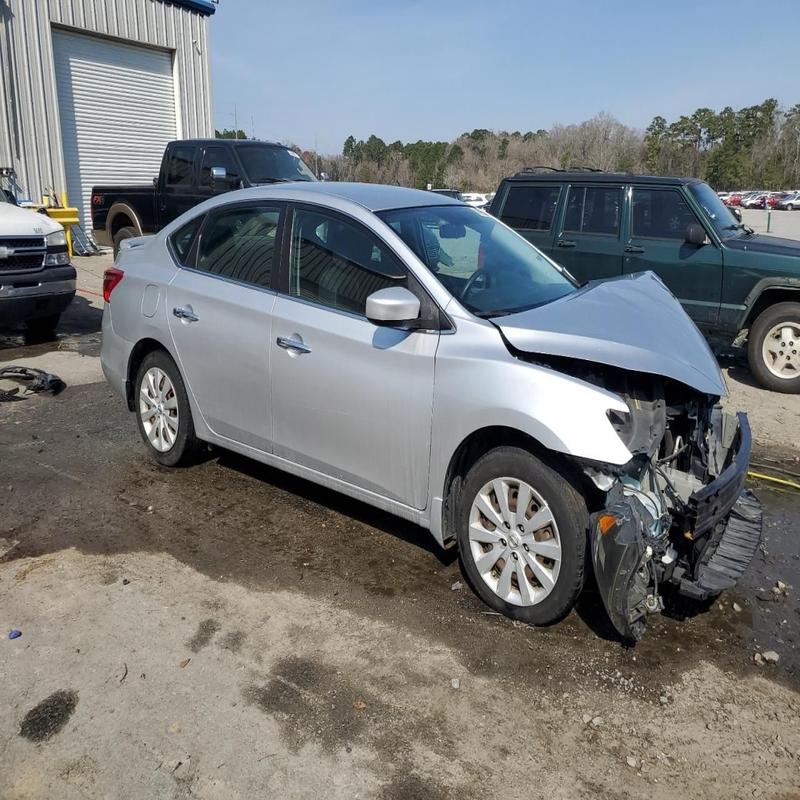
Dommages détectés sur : plaque d'immatriculation avant, pare-choc avant, feu avant droit, feu avant gauche, capot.
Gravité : majeur